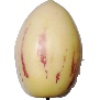
Label: pepino